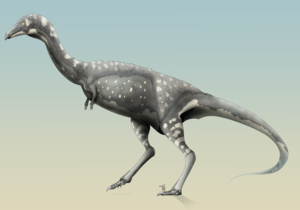
Vespersaurus est un genre éteint de dinosaures théropodes de la famille des Noasauridae ayant vécu il y a environ 90 millions d'années au Crétacé supérieur ou inférieur, découvert dans la formation géologique de Rio Paraná, dans le bassin de Paraná, au Brésil. L'espèce type, et unique espèce décrite à ce jour, est V. paranaensis.